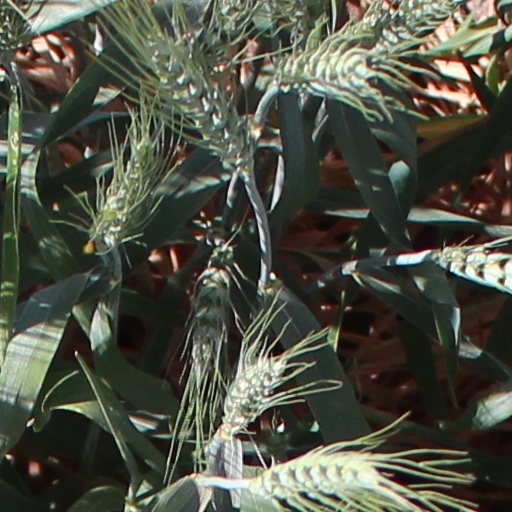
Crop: wheat